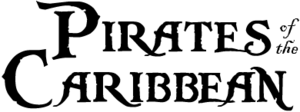
Logo original de la franchise, Pirates des Caraïbes.